Mergui Archipelago

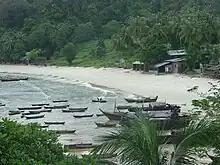
Moken Village

The archipelago was likely first settled by Malay sailors who arrived from the south. However, it remained largely uninhabited until the 20th century. Malays and Chinese traders used the inner waters to escape the southwest monsoon, while larger ships avoided the complicated maritime geography. Pirates and slavers also used it as a refuge, because it was almost impossible to control. For this reason, the Moken people found refuge here until the modern world intervened.